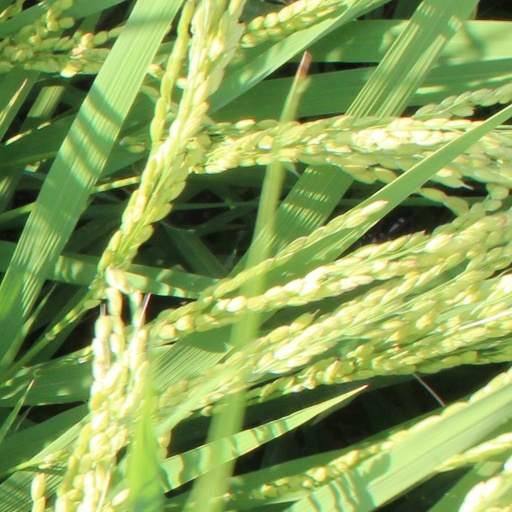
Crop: rice